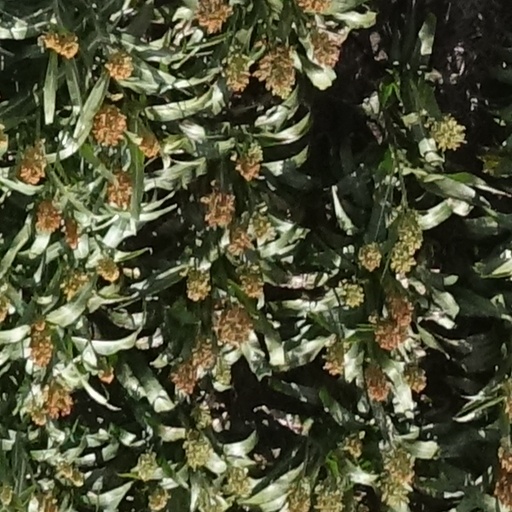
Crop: sorghum